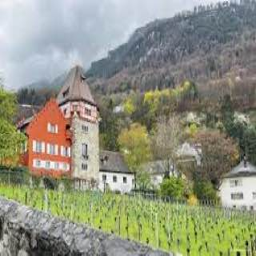
Red House